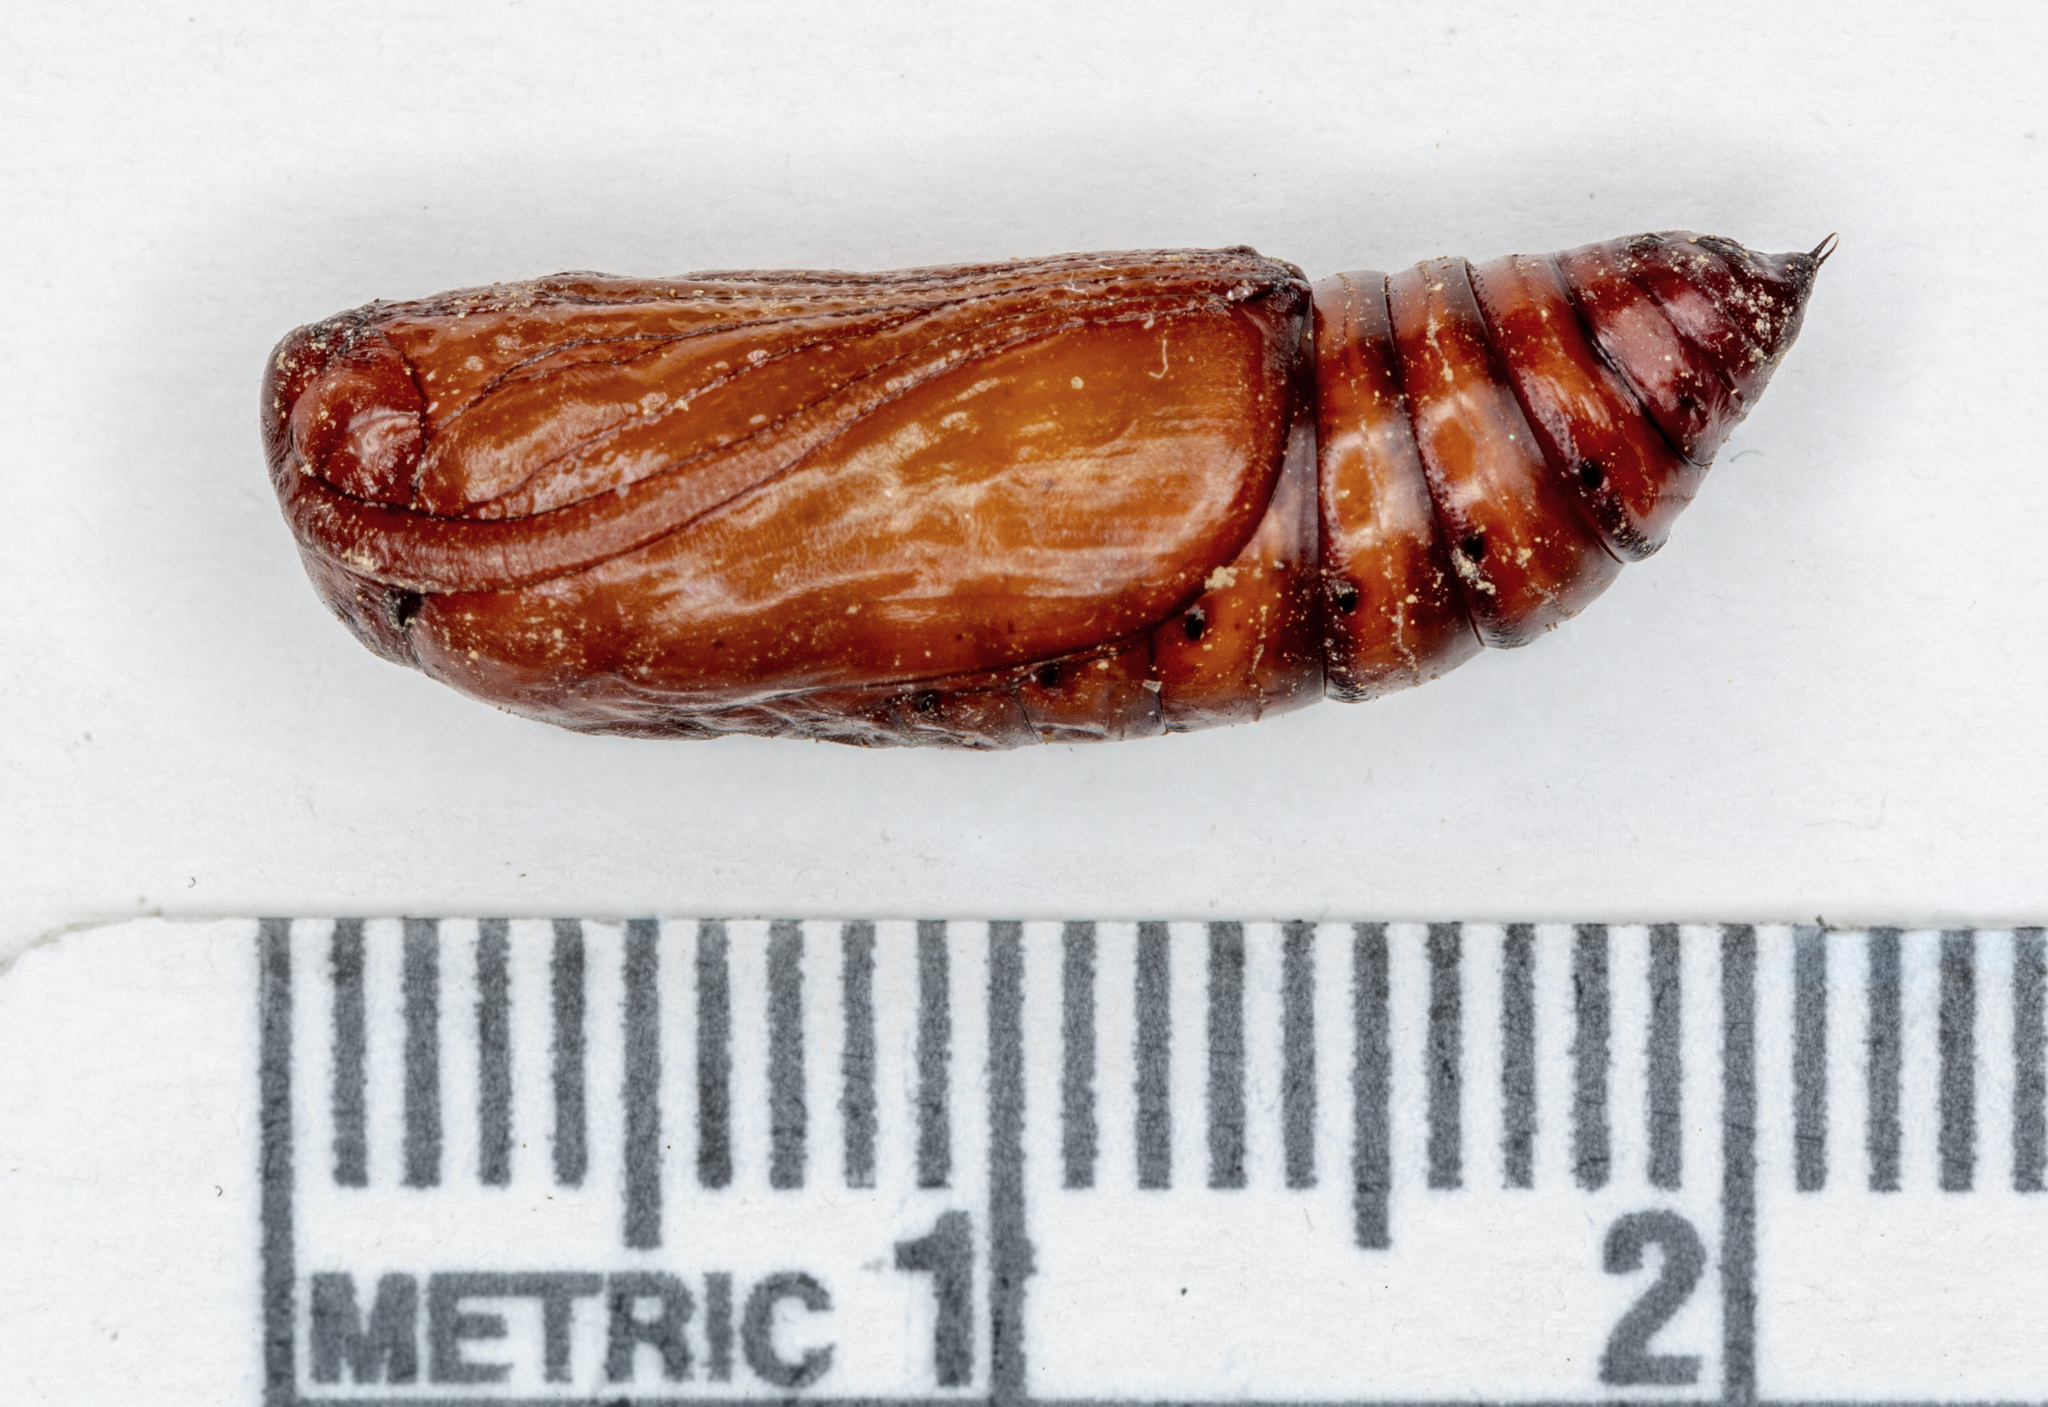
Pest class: cutworms